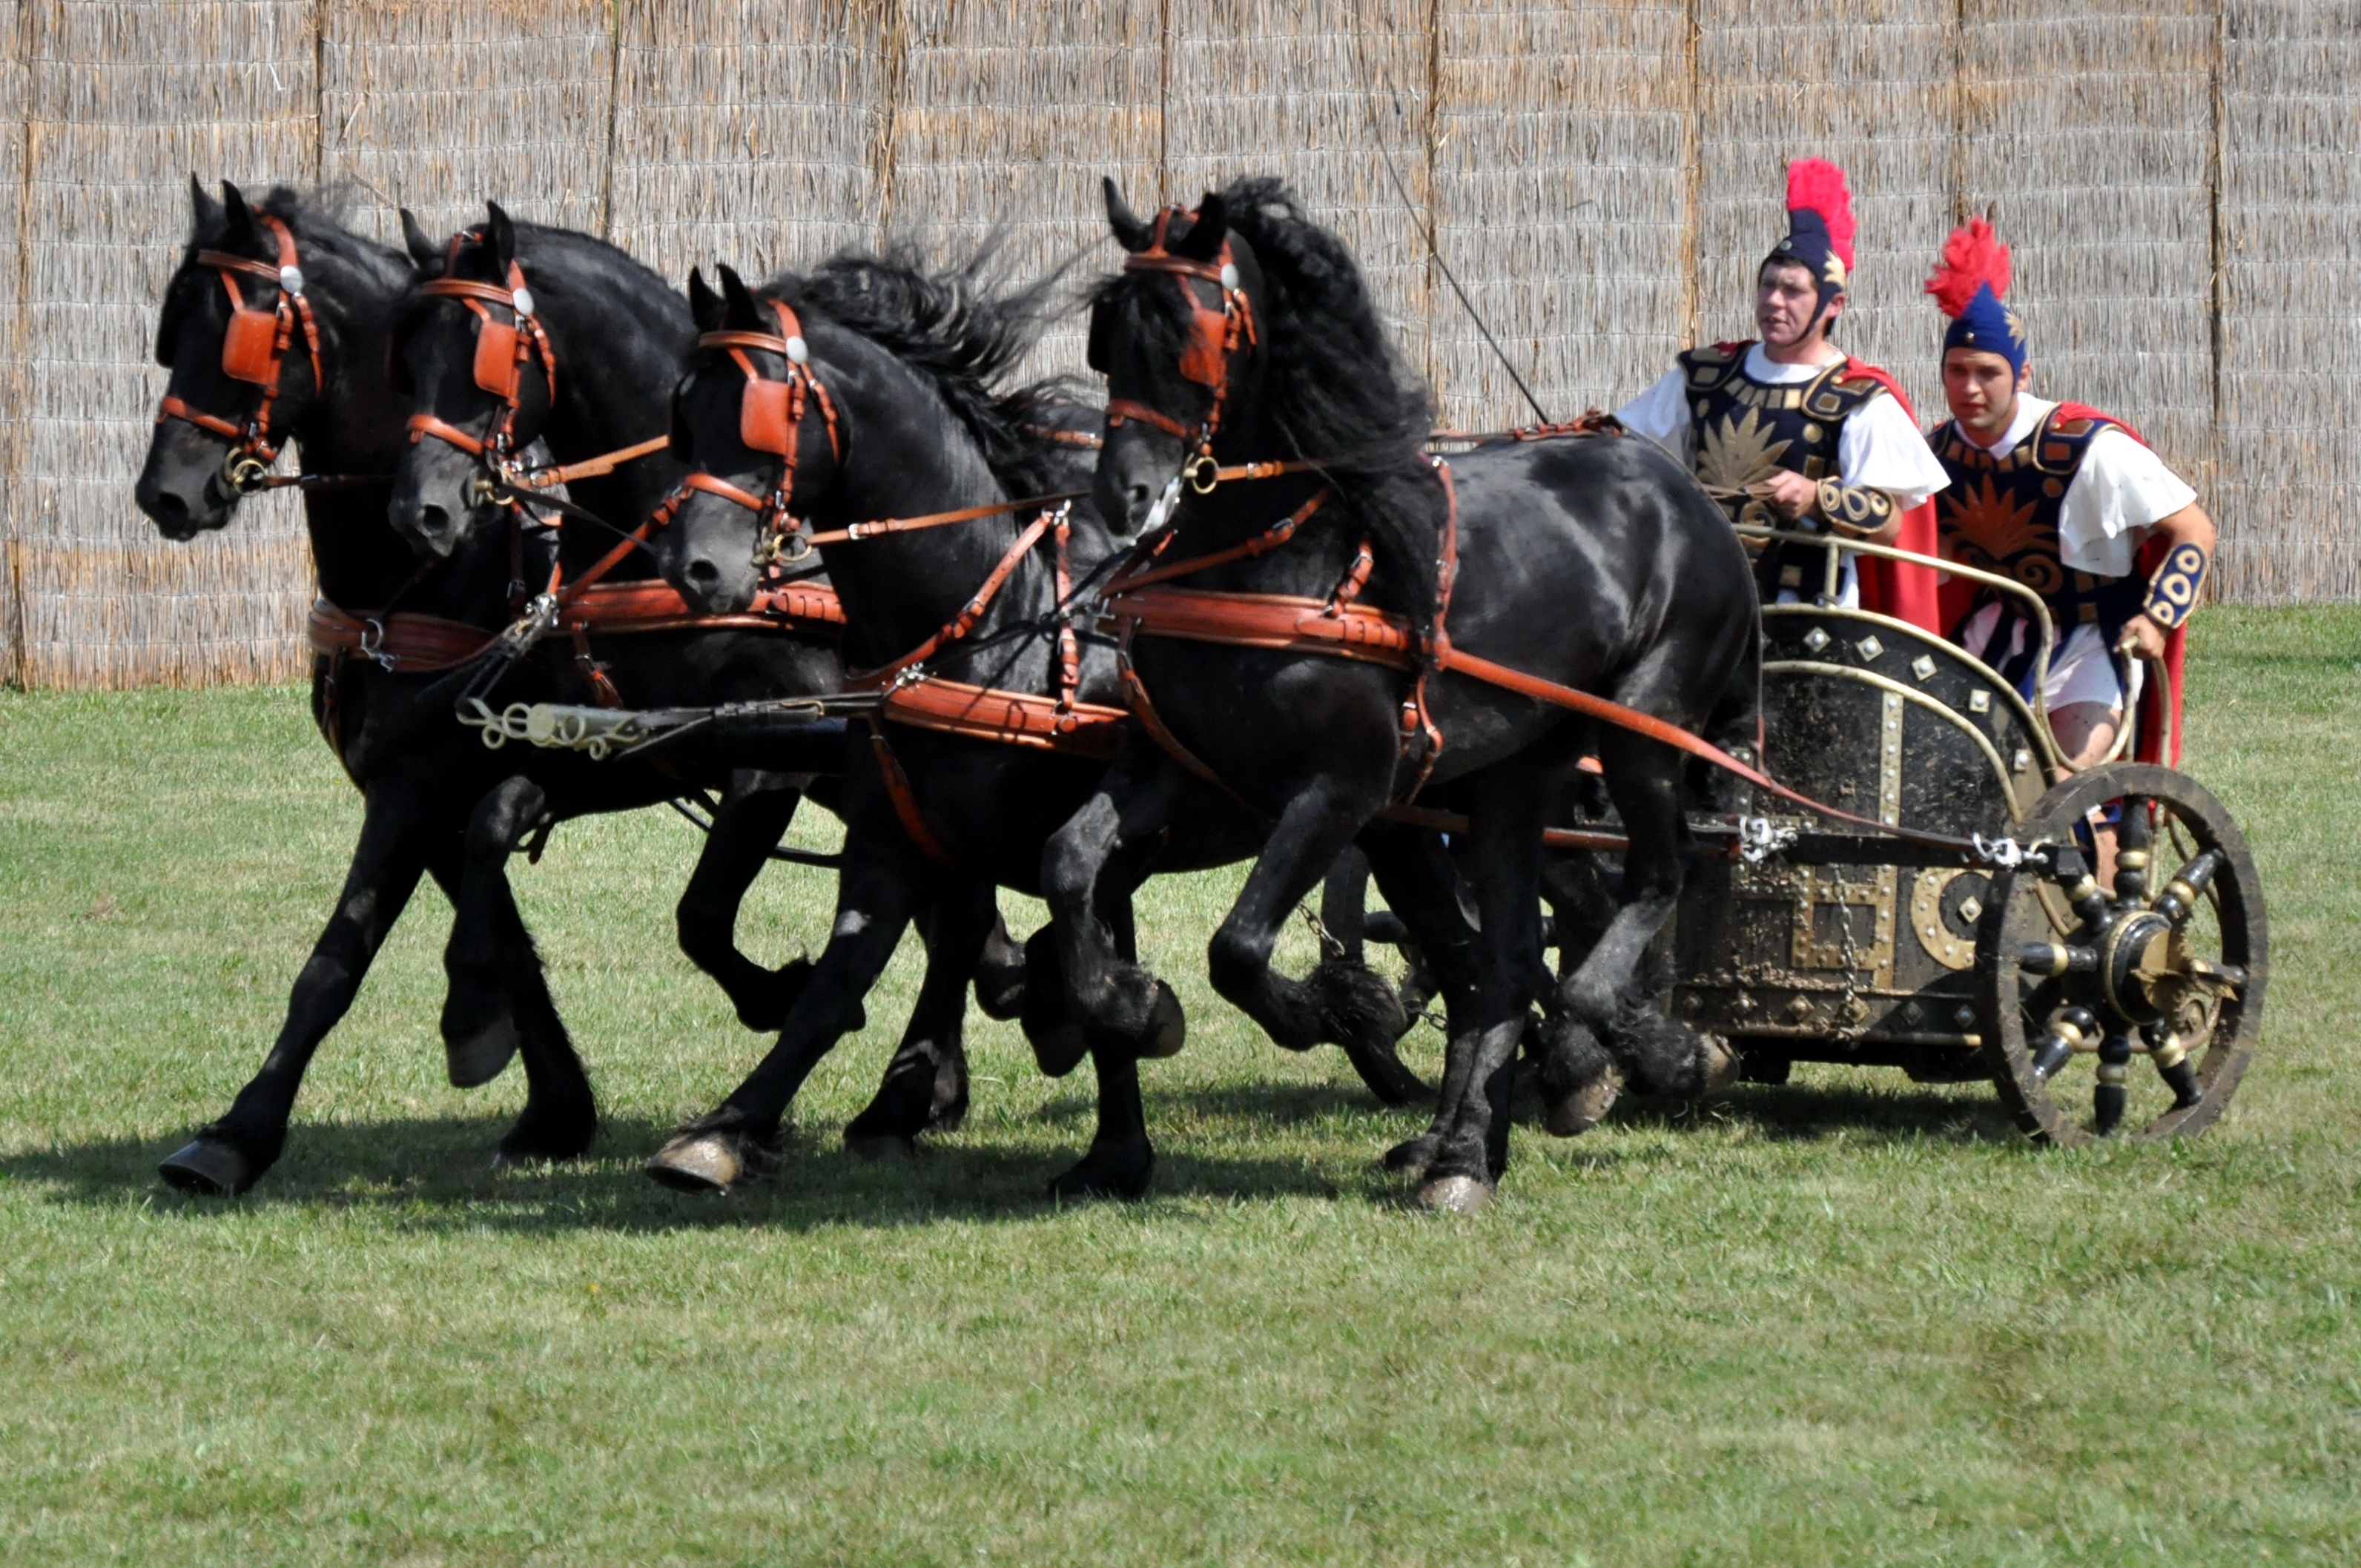
cart, vehicle, horses, frieze, racing, roman, carriage, coachman, pack animal, biga, horse like mammal, horse harness, horse and buggy, harness racing, four teeth, driving in